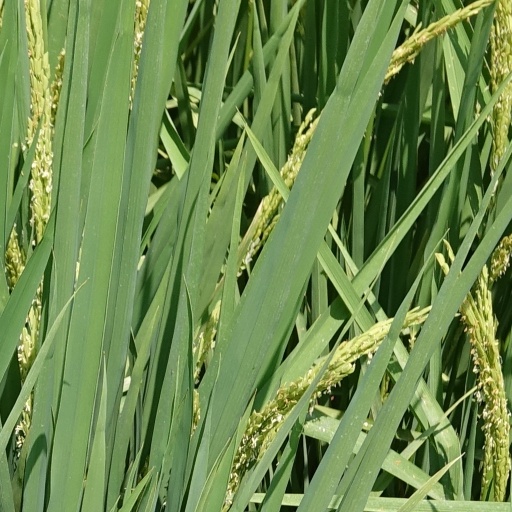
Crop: rice